Uppland Runic Inscription 1146

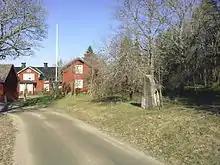
U 1146 surroundings.

The runic text states that the stone is a memorial raised by three brothers Ráðulfr, Fundinn, and Ǫnundr in memory of their father Kári, who is called "the Eloquent." Kári is also described as being the son of Uggr of Svanabýr, which is the modern village of Svanby which is located about 3 kilometers southwest of Gillberga. Although the runic text has been damaged, the complete text is known from a drawing of the inscription made during the surveys of runestones conducted in Sweden in the 17th century.